History of the Republican People's Party

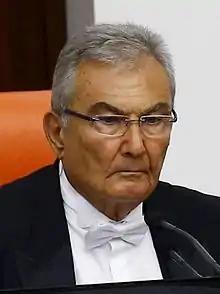
Deniz Baykal

In 1971, the army brought down the Justice government of Süleyman Demirel. The secretary general of CHP Bülent Ecevit protested against military intervention and resigned from his post. He also criticized İnönü for not criticizing the intervention. By his quick and energetic reactions, he gained support from the intellectuals and in 1972, he succeeded İsmet İnönü as the leader of the party. Following some interim governments, CHP won 1973 elections with 33% of the vote and formed a coalition with the National Salvation Party (MSP) of Necmettin Erbakan. Bülent Ecevit began to take on a distinct left wing role in politics and, although remaining staunchly nationalist, tried to implement socialism into the ideology of CHP. The support of the party also increased after the Turkish invasion of Cyprus following a coup which had been staged by the Cypriot National Guard led by Nikos Sampson.